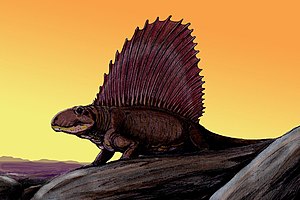
Dimetrodon
Dimetrodon
Dimetrodon
Dimetrodon var en slægt af kødædende, synapside sejløgler, som levede i Perm for mellem 280 og 265 millioner år siden. Den var nærmere beslægtet med pattedyr end egentlige reptiler såsom øgler.